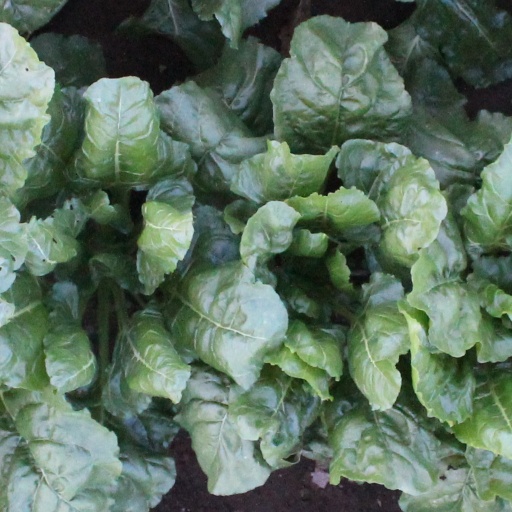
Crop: sugar beet